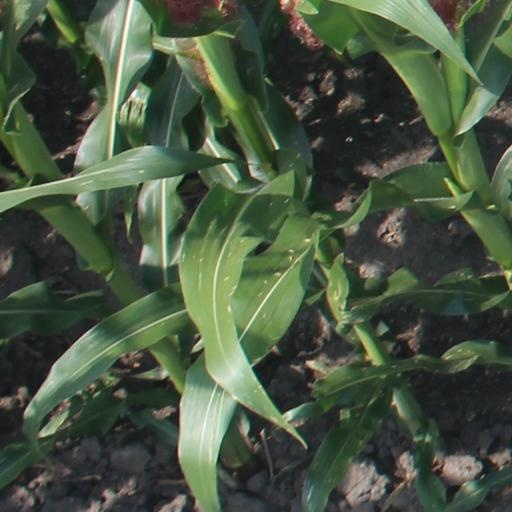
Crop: maize; corn